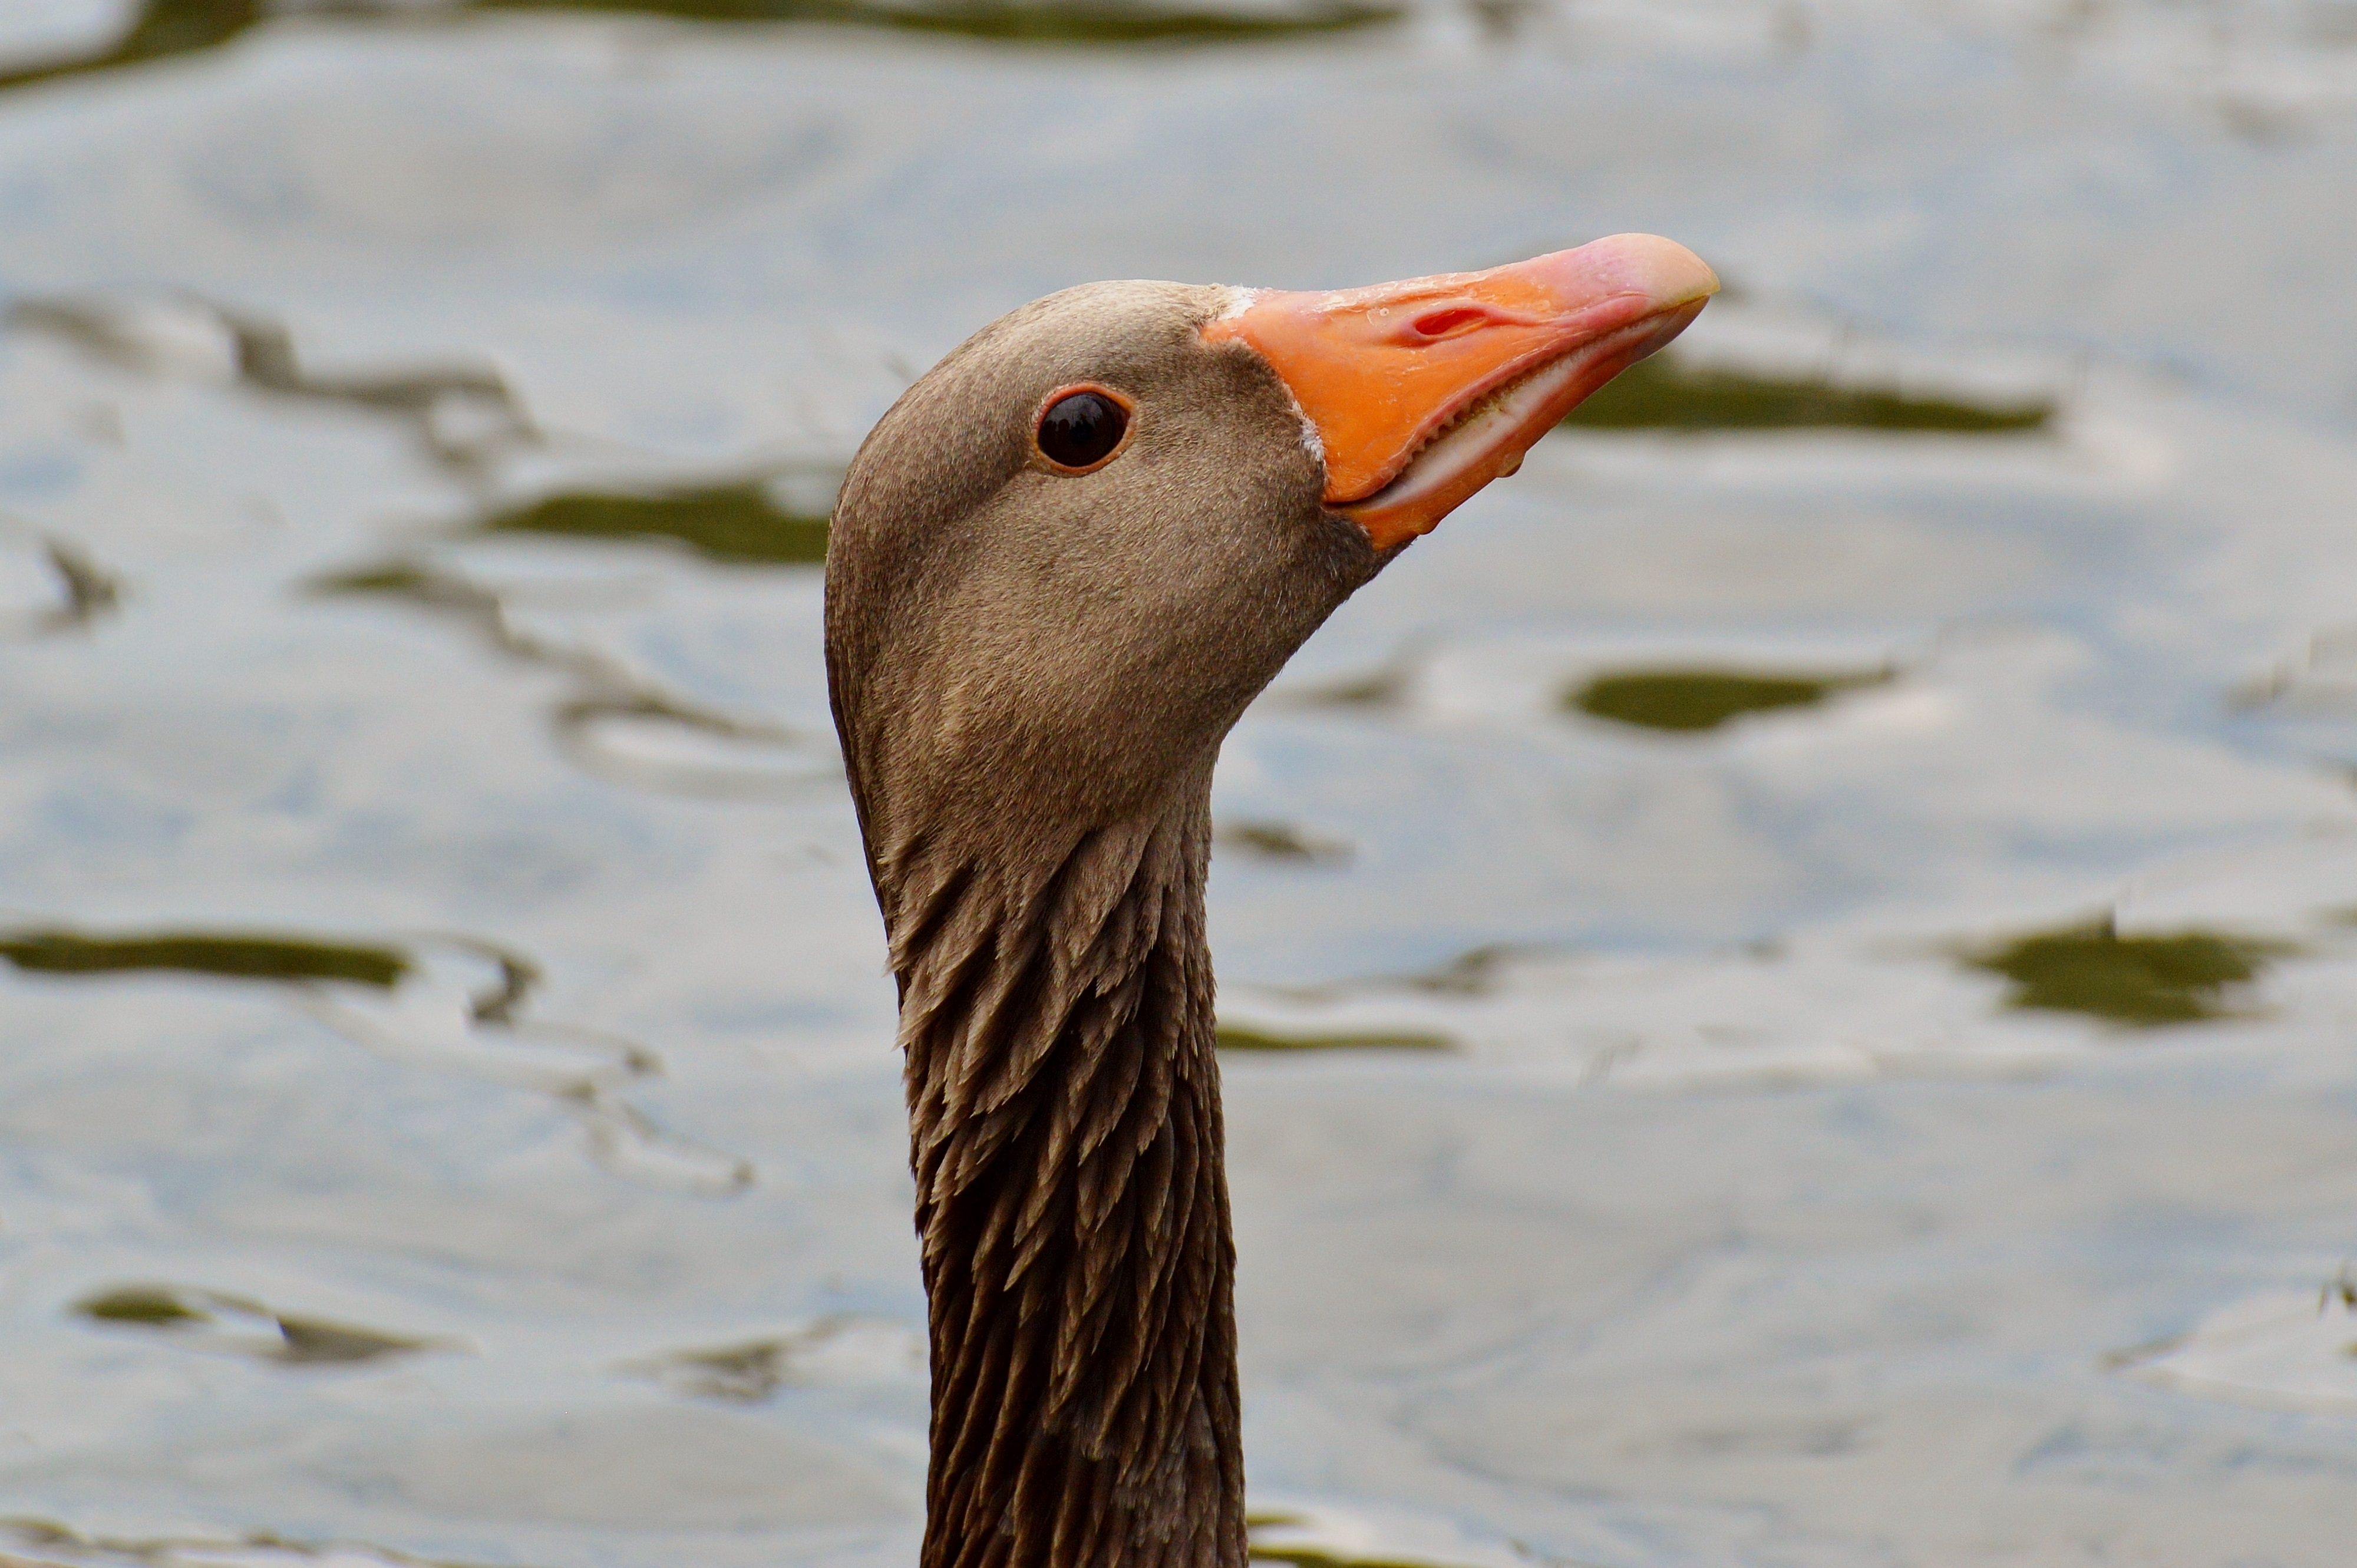
nature, bird, animal, wildlife, beak, feather, fauna, plumage, poultry, close up, head, goose, vertebrate, bill, water bird, ducks geese and swans